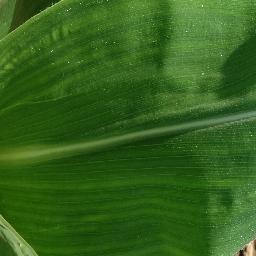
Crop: corn
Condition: (maize)_healthy